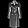
Label: Coat